Mississippi State Bulldogs baseball

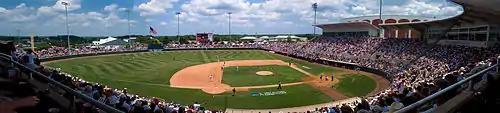
(Old) Dudy Noble Field/Polk-Dement Stadium

In 2005, the Palmeiro Center, a indoor practice facility, was built next to Dudy Noble. The facility, made possible by a gift from program alumnus Rafael Palmeiro and his wife Lynne, features an infield practice area, additional training area, and three batting cages. A baseball coaches' office complex located between the Palmeiro Center and Dudy Noble Field was also built in 2005. The complex, which includes a baseball heritage room, was made possible by contributions from former Bulldog players Jeff Brantley, Will Clark, Eric DuBose, Paul Maholm, Jay Powell and Bobby Thigpen, along with sports agent and former Bulldog manager Bo McKinnis.